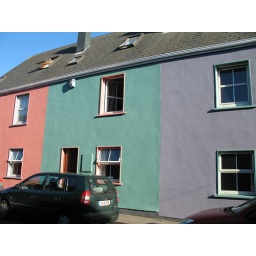
Look at these houses in Cork. Every window frame is the same color as the wall next door. Pretty matched.